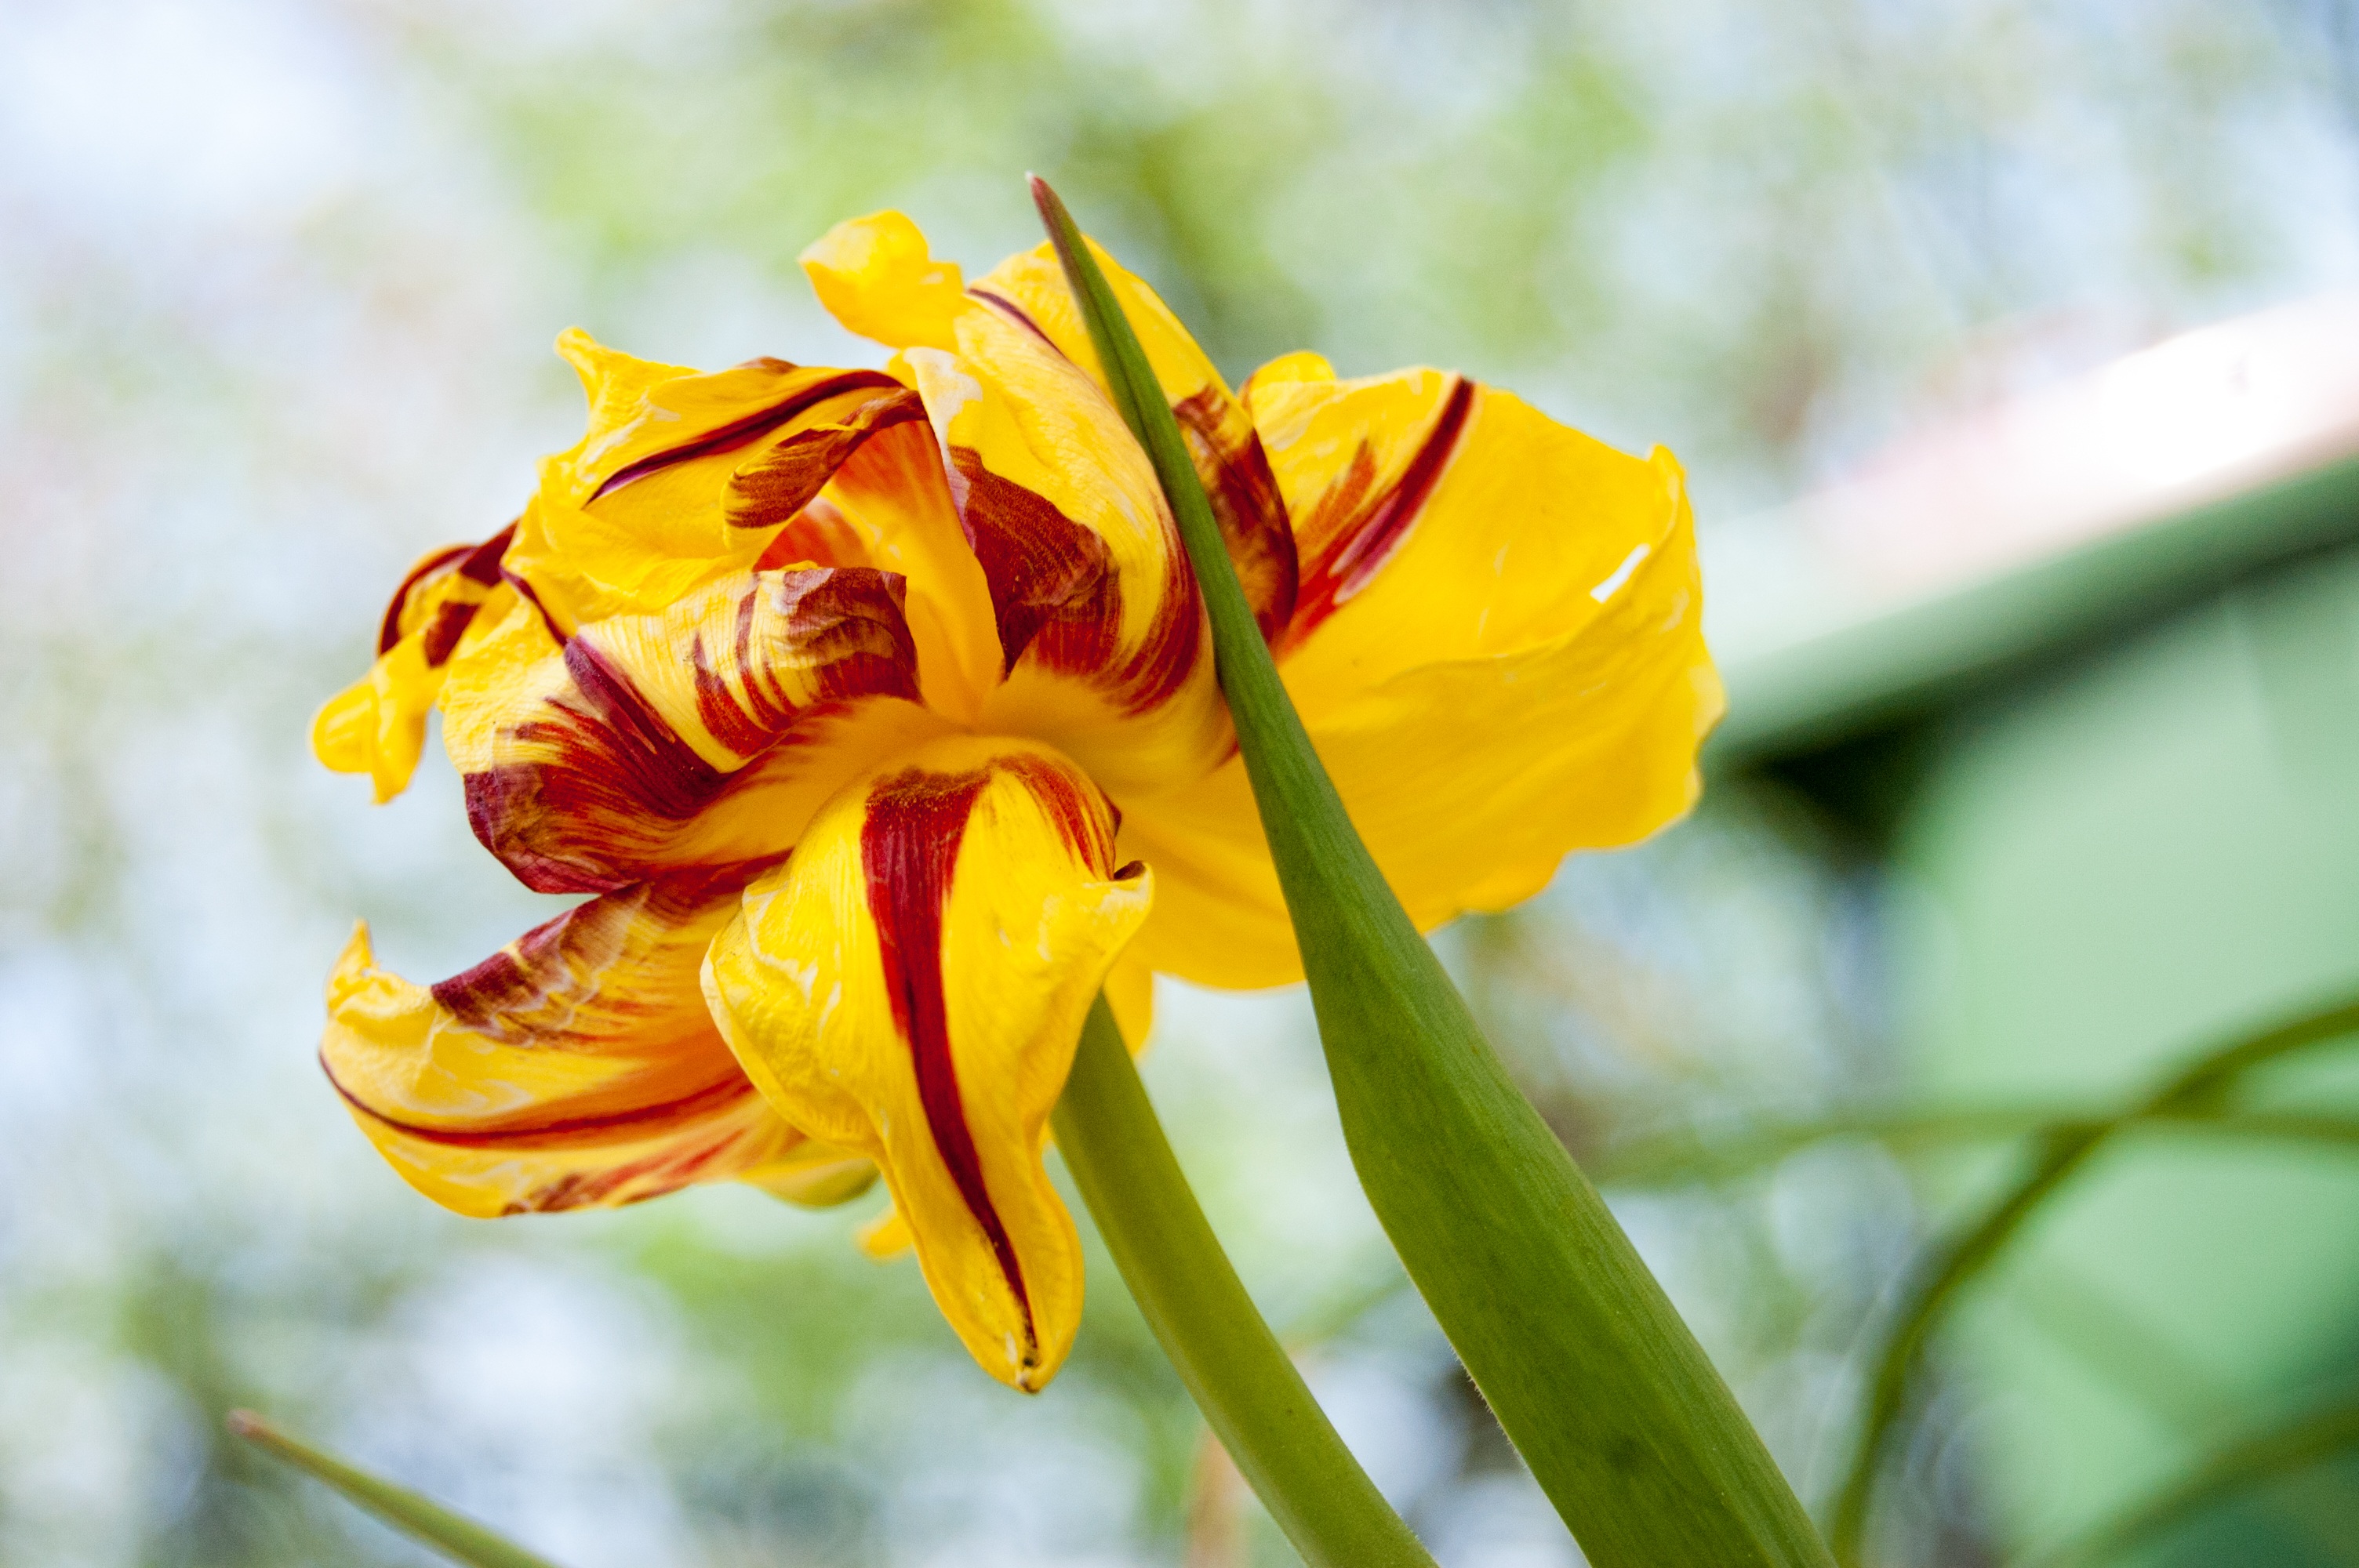
nature, blossom, plant, sunlight, flower, petal, tulip, macro, botany, yellow, close, flora, yellow flower, wildflower, close up, daylily, macro photography, flowering plant, plant stem, land plant